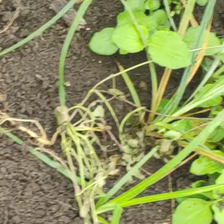
Weed species: Lavhala_(Cyperus_Rotundus)